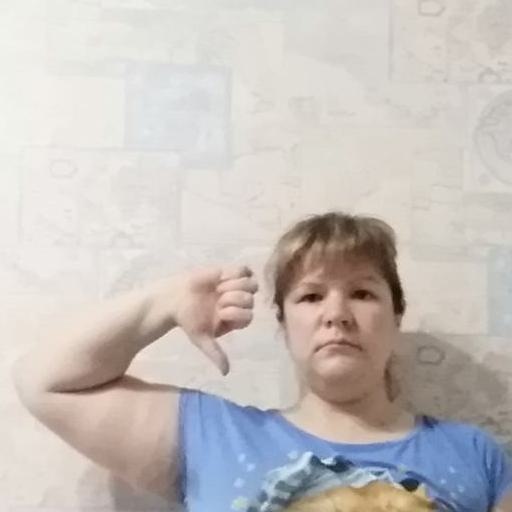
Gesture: dislike